Warren B. Woodson

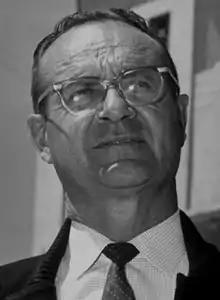

Warren Brooks Woodson (February 24, 1903 – February 22, 1998) was an American football, basketball, and baseball coach and college athletics administrator. He served as the head football coach at Arkansas State Teachers College, now the University of Central Arkansas, (1935–1940), Hardin–Simmons University (1941–1951), the University of Arizona (1952–1956), New Mexico State University (1958–1967), and Trinity University in San Antonio, Texas (1972–1973), compiling a career college football record of 203–94–14 in 31 seasons. He was also the head basketball coach at Arkansas State Teachers from 1935 to 1941 and at Hardin–Simmons in 1945–46, tallying a career college basketball mark of 116–50. Woodson won an additional 52 football games at junior college level and 18 high school football games. He was inducted to the College Football Hall of Fame in 1989.